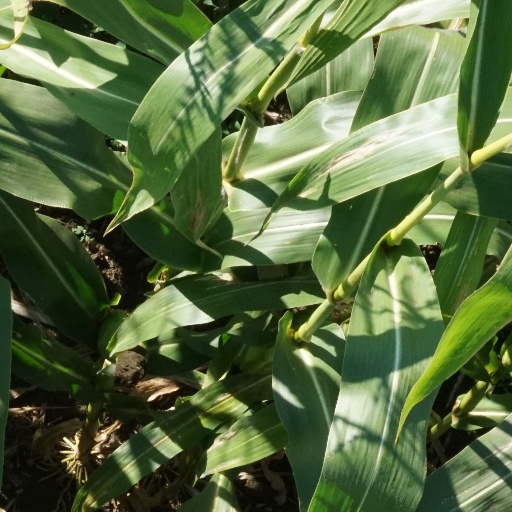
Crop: maize; corn